Game of Change

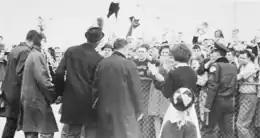
refer to caption

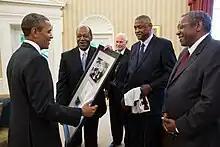
refer to caption

After defeating Mississippi State, Loyola faced Illinois from their home state for the regional final. After outrebounding Illinois 65 to 49, Loyola held a 28-point lead with 3:50 remaining. Harkness scored 33 points in the 79–64 victory. Loyola was considered a slight favorite heading into the national semifinal game against Duke. Loyola led the entire game, and the score was 44–31 at half. An Art Heyman basket brought Duke within three points late in the second half, but Loyola rallied with a 10–0 scoring run and proceeded to a 94–75 victory. In the championship game, the Ramblers went to overtime against Cincinnati before ultimately winning by a score of 60–58. It was the first national championship in Loyola-Chicago history, and it remains the only national championship for the state of Illinois.